Robert Olen Butler

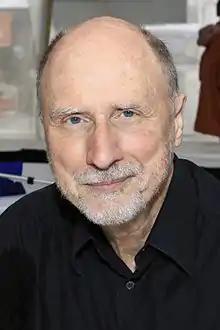
Butler at the 2016 Texas Book Festival.

Robert Olen Butler (born January 20, 1945) is an American fiction writer. His short-story collection "A Good Scent from a Strange Mountain" was awarded the Pulitzer Prize for fiction in 1993.